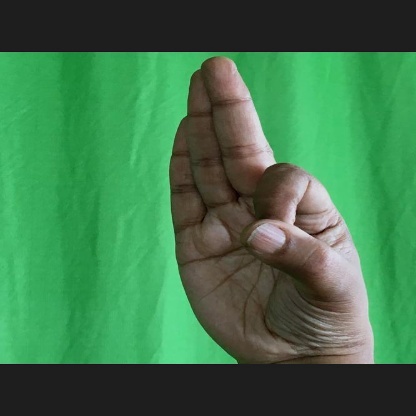
Mudra: Aralam